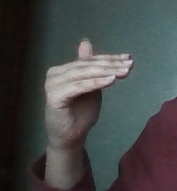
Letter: khaa